Victory Day Parades

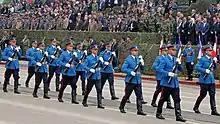
The Serbian Guards Unit during the Niš Military Parade.

The first Victory Day Parade in Kazakhstan was held in 1995 in the then capital of Almaty. Celebrating the golden jubilee of the victory, it was held on Republic Square and was presided by the Minister of Defence, Army General Sagadat Nurmagambetov. Subsequent small-scale parades were held in 2000 and 2005. In 2015, a Victory Day/Defender of the Fatherland Day Parade was held on Independence Square in Nur-Sultan (then known as Astana) to celebrate the victory's platinum jubilee. As a result, most Victory Day parades are held in connection with Defender of the Fatherland Day holiday, which celebrates the founding of the Kazakh Armed Forces. In the wake of the Coronavirus outbreak in March 2020, President Kassym-Jomart Tokayev ordered the cancellation of that year's parade due to the ongoing COVID-19 pandemic that affected the country. On 24 June of that year, the city of Almaty held a mini Victory Parade.